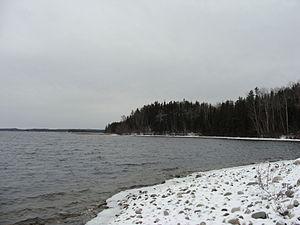
Le Lac de la Presqu'île est une étendue d'eau formant un lac à 5,4 km au sud du centre de la ville de Chapais, sur le territoire du Gouvernement régional d'Eeyou Istchee Baie-James, dans la région administrative du Nord-du-Québec, au Québec, au Canada. Ce plan d'eau chevauche les cantons de